Uranium mining in the Elliot Lake area

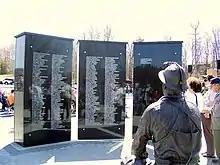
The Miner's Memorial is a tribute to the mining history of Elliot Lake, ON. This part is a tribute to all the miners who died as a result of working in the uranium mines.

The same year, the Ontario Workmen's Compensation Board studied 15,094 people who worked in the uranium mines around Elliot Lake and Bancroft for at least one month, between 1955 and 1974. Of those 15,094 people, 94 silicosis cases were found in 1974, of which 93 were attributed to working in an Elliot Lake mine.